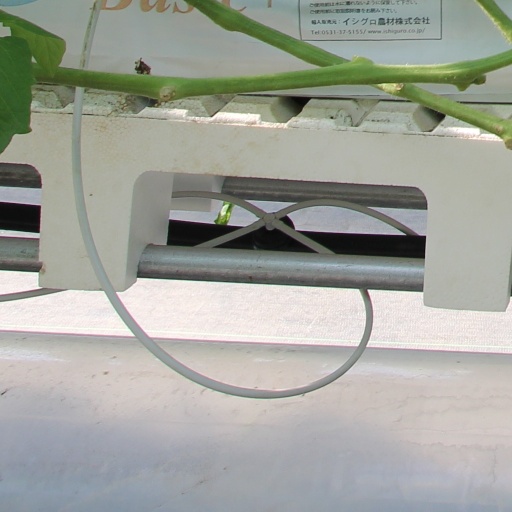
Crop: tomato